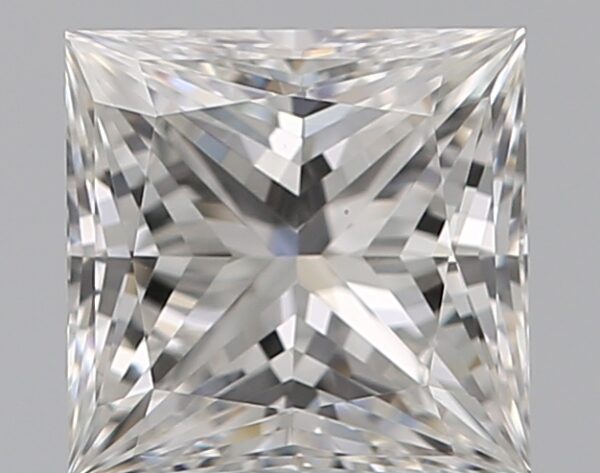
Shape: princess
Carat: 0.8
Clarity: IF
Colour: F
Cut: EX
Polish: EX
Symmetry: VG
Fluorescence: N
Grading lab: GIA
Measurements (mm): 5.22 x 5.12 x 3.6